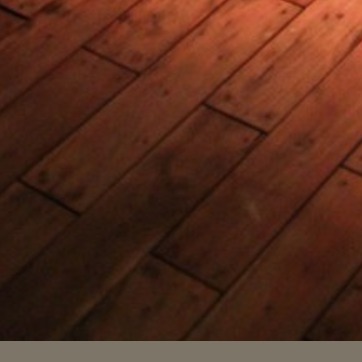
Material: wood